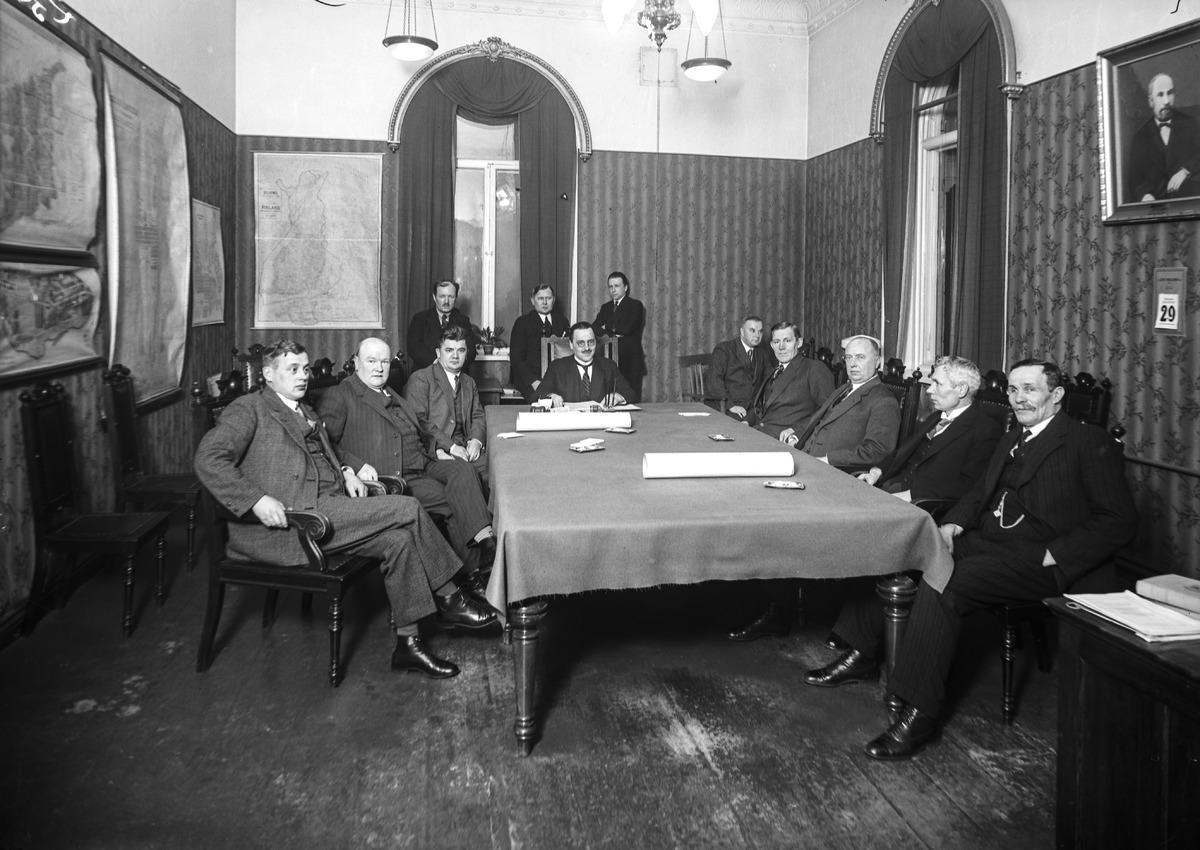
Oulun kaupunginhallitus istunnossaan
The city council of Oulu having a session
sisällön kuvaus: Oulun kaupunginhallitus istunnossaan 9.1.1931. content description: The city council of Oulu having a session on January 9, 1931.
Vuosi: 1931
Paikka: Suomi, Oulu, Suomi, Pohjois-Pohjanmaa, Oulu
Aiheet: kaupunginhallitukset; kokoukset; sisäkuva; ryhmäkuva; city councils; meetings